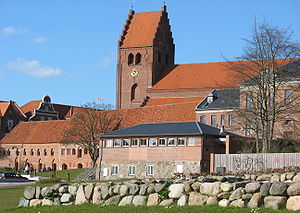
Næstved
Næstved er en gammel dansk købstad, der ligger på Sydsjælland nær Susåens udløb. Med sine 43.803 indbyggere er det landets 15. største by og Sjællands femtestørste by. Næstved er hovedby i Næstved Kommune som har 82.883 indbyggere og tilhører Region Sjælland. Næstved har 63.194 indbyggere inkl. satellitbyerne Fensmark, Fuglebjerg, Gelsted, Glumsø, Herlufmagle, Holme-Olstrup, Mogenstrup og Rønnebæk.